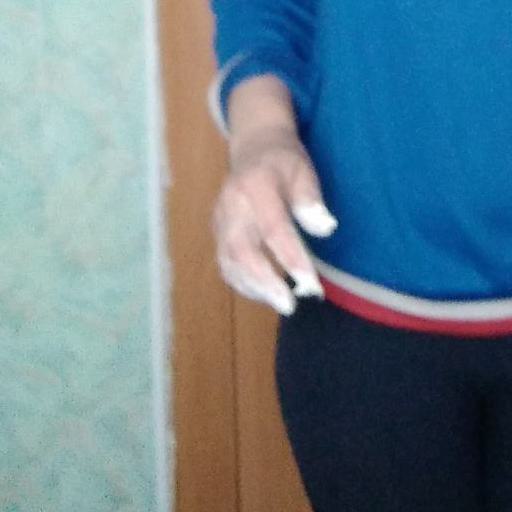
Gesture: no_gesture